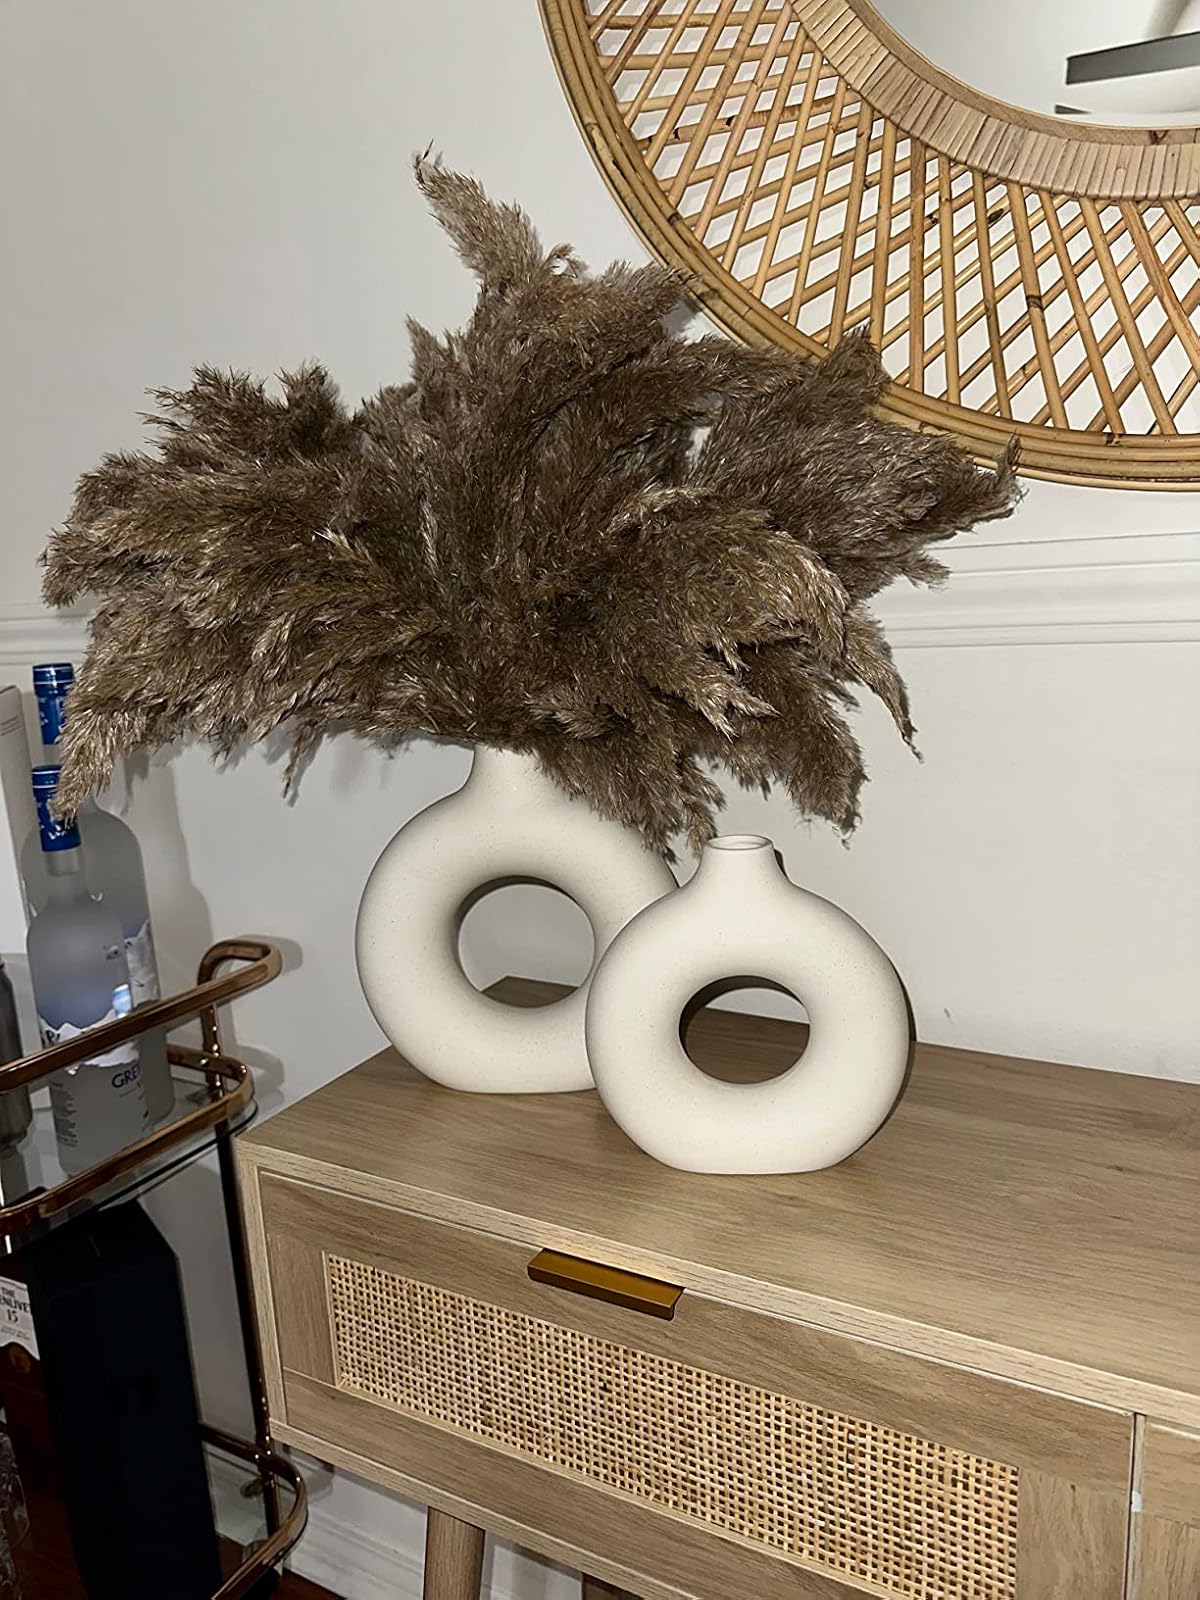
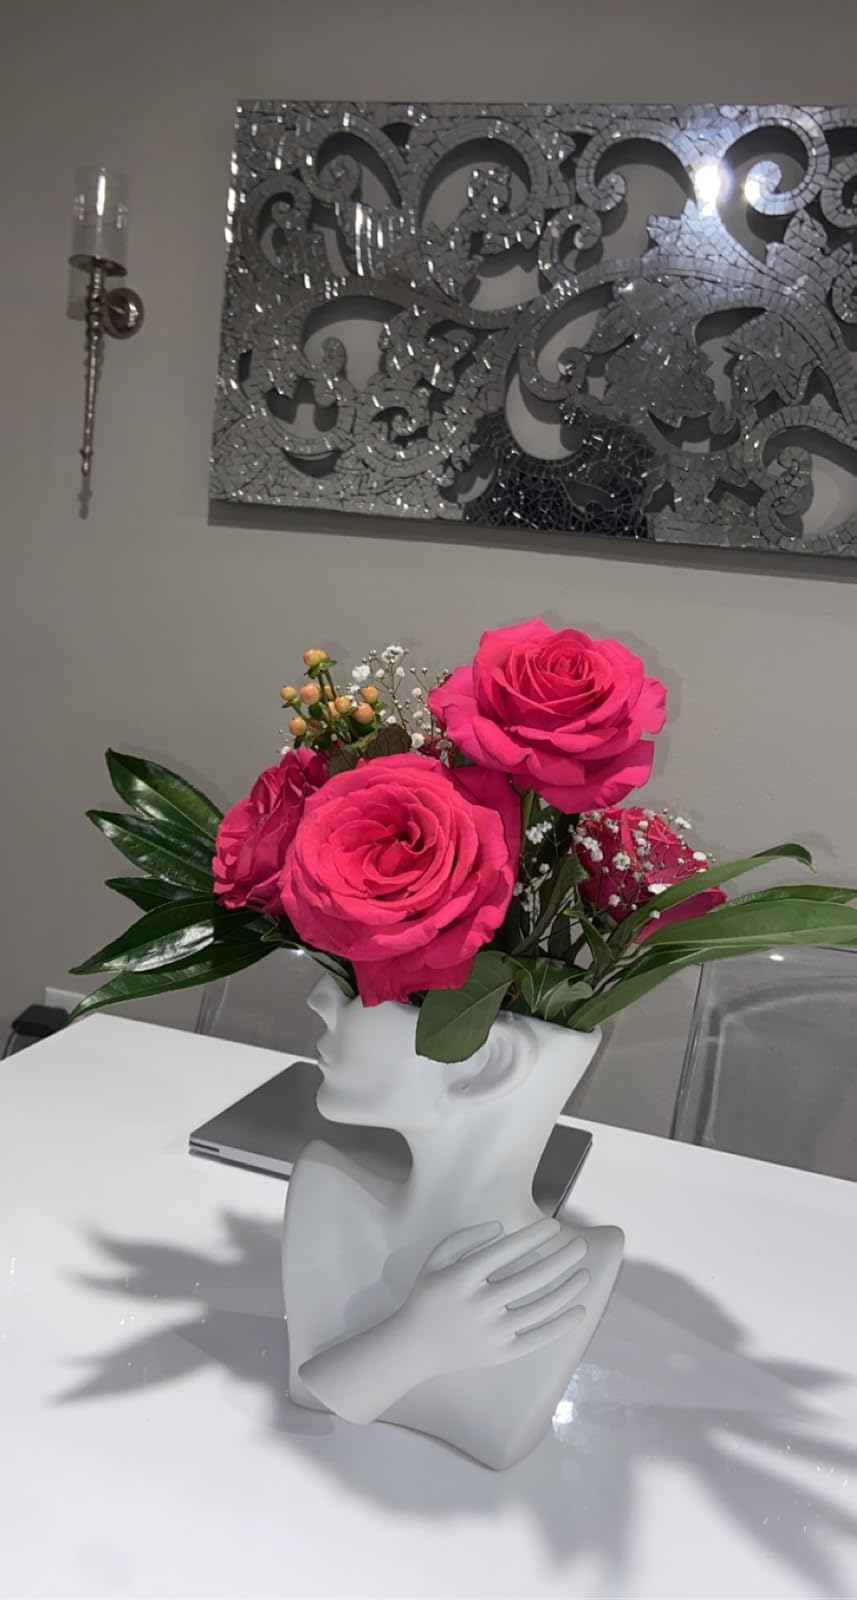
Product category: vase
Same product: no